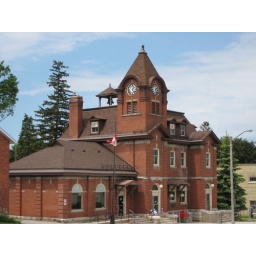
The post office building in Chesley, Ontario. Canadian postal architecture is much better than its American counterpart.